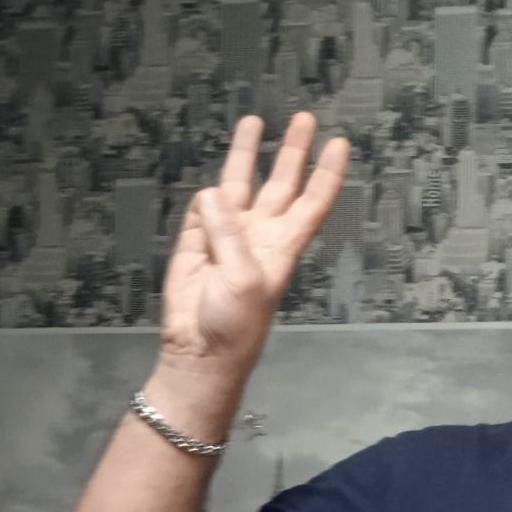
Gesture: three